AC Monza

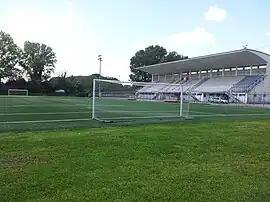
The Stadio Gino Alfonso Sada (2013) hosted Monza's games between 1945 and 1988.

Pro Monza and Pro Italia, the clubs that merged to form Monza in 1912, played in the Boschetti Reali in front of the Royal Villa of Monza. After the merger, Monza first played in the district of Triante; the field was called "" (outside the door) because it was located outside the city of Monza. Small stands were built for a cost of ITL3,000 (€14,000 as of 2025). The opening match at the field was played between Milan and Chiasso on 13 May 1912, which ended in a 5–2 win for Milan.